Tony Tooke

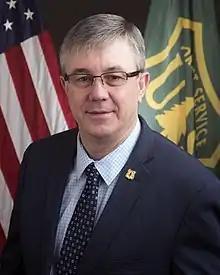
Tooke's official USDA portrait

His last position in Washington, D.C., before becoming Service Chief, was Associate Deputy Chief for the National Forest System. In this capacity, he oversaw numerous work areas of the Forest Service, including the Lands and Realties the agency has been entrusted with, but also less obvious aspects such as Minerals and Geology. Furthermore, his obligations included the oversight of cooperation efforts with state rural development councils through the National Partnership Office as well as the coordination of ecosystems management and the Forest Service's efforts for the conservation of wilderness areas and wild scenic rivers. In addition, he also was responsible for oversight of bureaucratic necessities such as Business Administration and Support Services. As Associate Deputy Chief, Tooke was also in charge of the Forest Service's programs for Environmental Justice and the implementation of the 2014 Agricultural Act, commonly known as the "Farm Bill", which helps the Forest Service to accomplish some of its core missions, such as ecological restoration and reducing risks of wildland fires. Yet another facet of Tony Tooke's work was to implement the Forest Service's strategy to improve the agency's awareness of the state of its inventory, as well as the work of its usually widely dispersed employees, and the implementation of a new planning rule for the National Forest System.